Venus Fashion

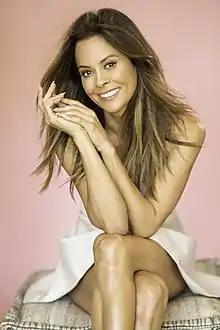

In 2002, actress and model Brooke Burke created a swimwear line called Barely Brooke with Venus. In June 2020, Venus Fashion launched a swimwear line with "Sports Illustrated Swimsuit". The collaboration featured nearly 40 items, including long-sleeved one-pieces, tie-dye, neon, color-block and animal print swimwear and cover-ups. The pieces were priced between $85 and $140, and sold online. Select pieces from the collection were featured in the 2020 "Sports Illustrated Swimsuit" issue.